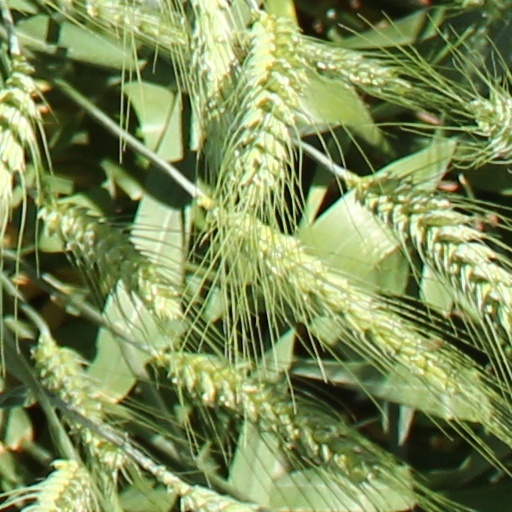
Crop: wheat